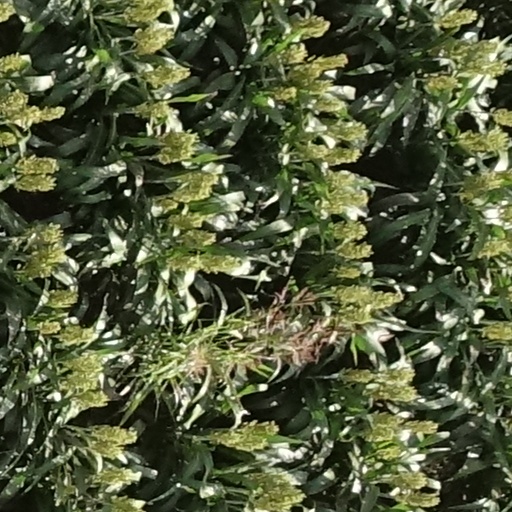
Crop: sorghum